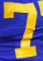
Number: 7